Undefeated (2011 film)

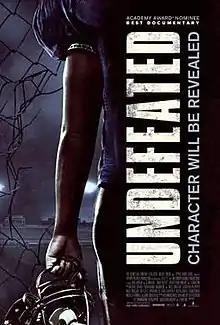
Theatrical release poster

Undefeated is a 2011 American documentary film directed by Daniel Lindsay and T. J. Martin. The film documents the struggles of a high school football team, the Manassas Tigers of Memphis, as they attempt a winning season after years of losses. The team is turned around by coach Bill Courtney, who helps form a group of young men into an academic and athletic team.